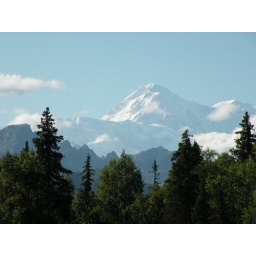
Mt Mckinley from the ground tallest mountain in the US